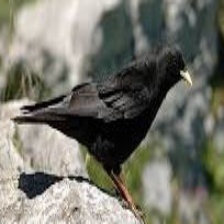
Species: ALPINE CHOUGH
Scientific name: PYRRHOCORAX GRACULUS